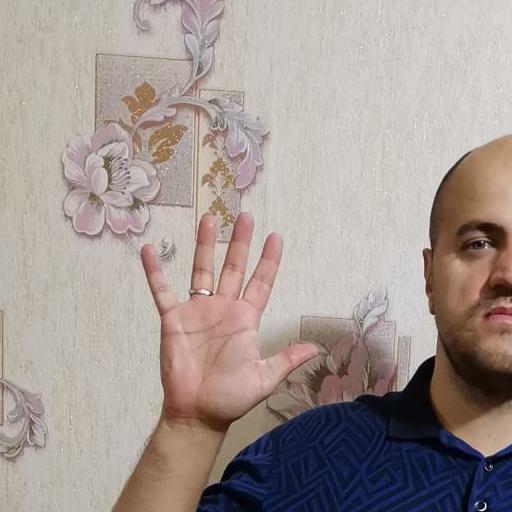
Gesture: palm